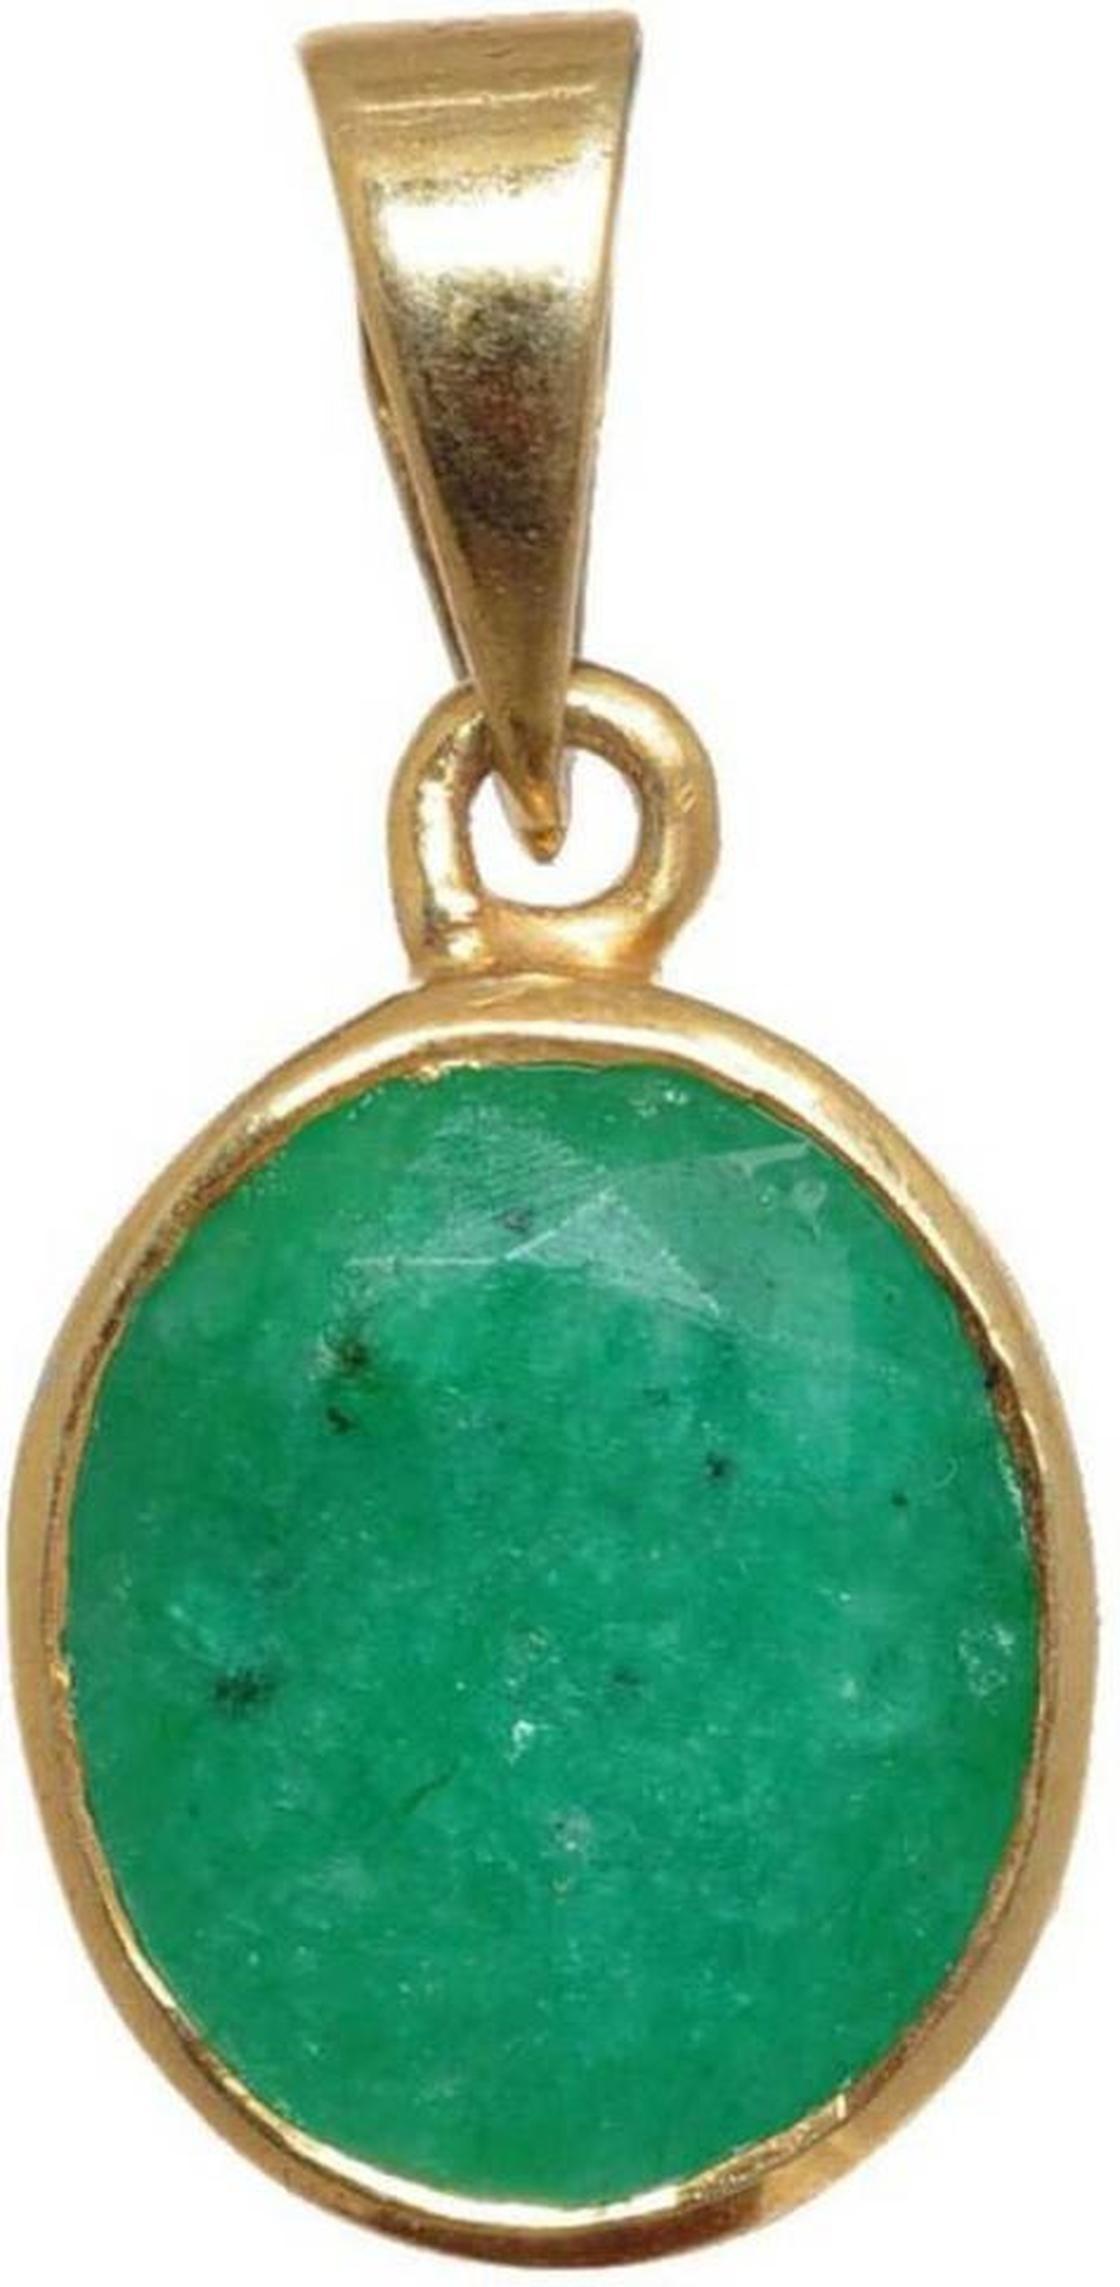
Chopra Gems Stone Certified Emerald Stone Pendant Without Chain Green (Men and Women) (RUDRAKSHA-STORES89 fk)
Type: Necklaces & Pendants
Brand: Chopra Gems & Jewellery
Price: Rs. 499
 Emerald stone (panna) is a precious green color gemstone that represents planet mercury. The planet mercury signifies intelligence, love, education, business, and fortune. This planet is acknowledged to be, planet of love or prince of planets. By wearing, emerald gemstone gives complete peace of mind by increasing the level of tolerance. It also generates a better understanding in the family for harmonious relationships. A person who is in politics, or orators or if they work in business, or public relations must wear emerald stone to get the best results. Emeralds will benefit people who are writers, politicians, leaders, musicians, founders of educational institutions, public speakers, judges, government officers, architects, auditors, shippers, bankers, financiers students. Emerald possesses exceptional healing powers to enhance blood circulation, and control diseases support good health. It relieves insomnia and negativity from the mind. At sidharth gems and diamonds, we believe that trust is the biggest price in a trade. Therefore, fair trade is one of our defining principles. So, with each gemstone, we provide a guarantee card and a laboratory report for the authenticity of the gemstone that you buy. Also, there is some quality in original emerald gemstone according to their color, clarity luster.
Features: Material - stone,Color green,Chain not included
Included: 1 Certified Emerald Stone Pendant